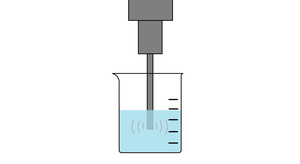
Sonicateur
En chimie analytique, la préparation d'échantillons par ultrasons est toute méthode utilisant les ultrasons pour préparer un échantillon à l'analyse. Les molécules à analyser sont rarement obtenues isolées, pures et sous la bonne forme. Il est donc nécessaire de les séparer de leur environnement, nommé matrice avant de les analyser.